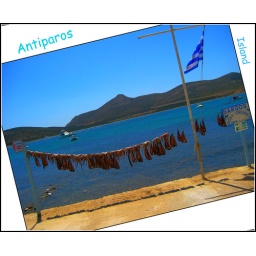
Octapus and fish dried under the Greek hot sun ! Situated in the beach of Saint George!